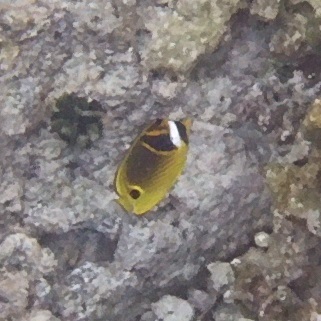
Chaetodon lunula (Raccoon Butterflyfish)